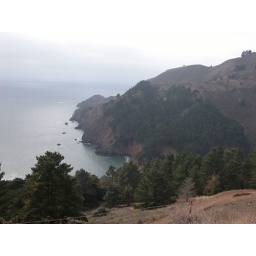
From the hill near Golden Gate bridge